Gogeldrie, New South Wales

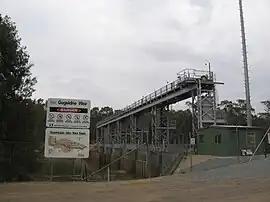
Gogeldrie Weir

Gogeldrie is a town community in the central north part of the Riverina and situated about 11 kilometres west of Leeton and 11 kilometres east of Whitton. At the 2021 census, Gogeldrie had a population of 65 people.